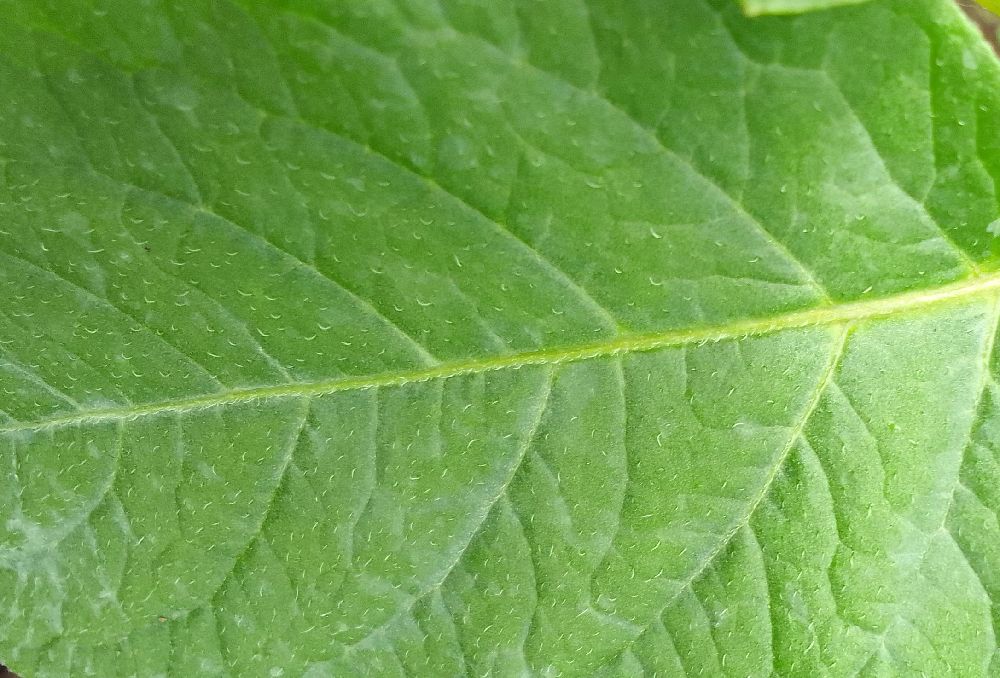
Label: Healthy